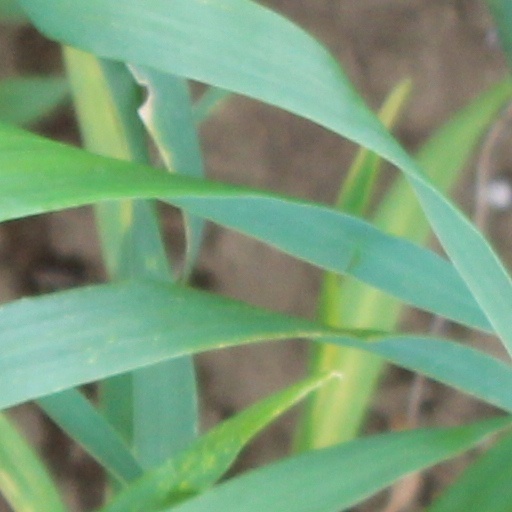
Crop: wheat